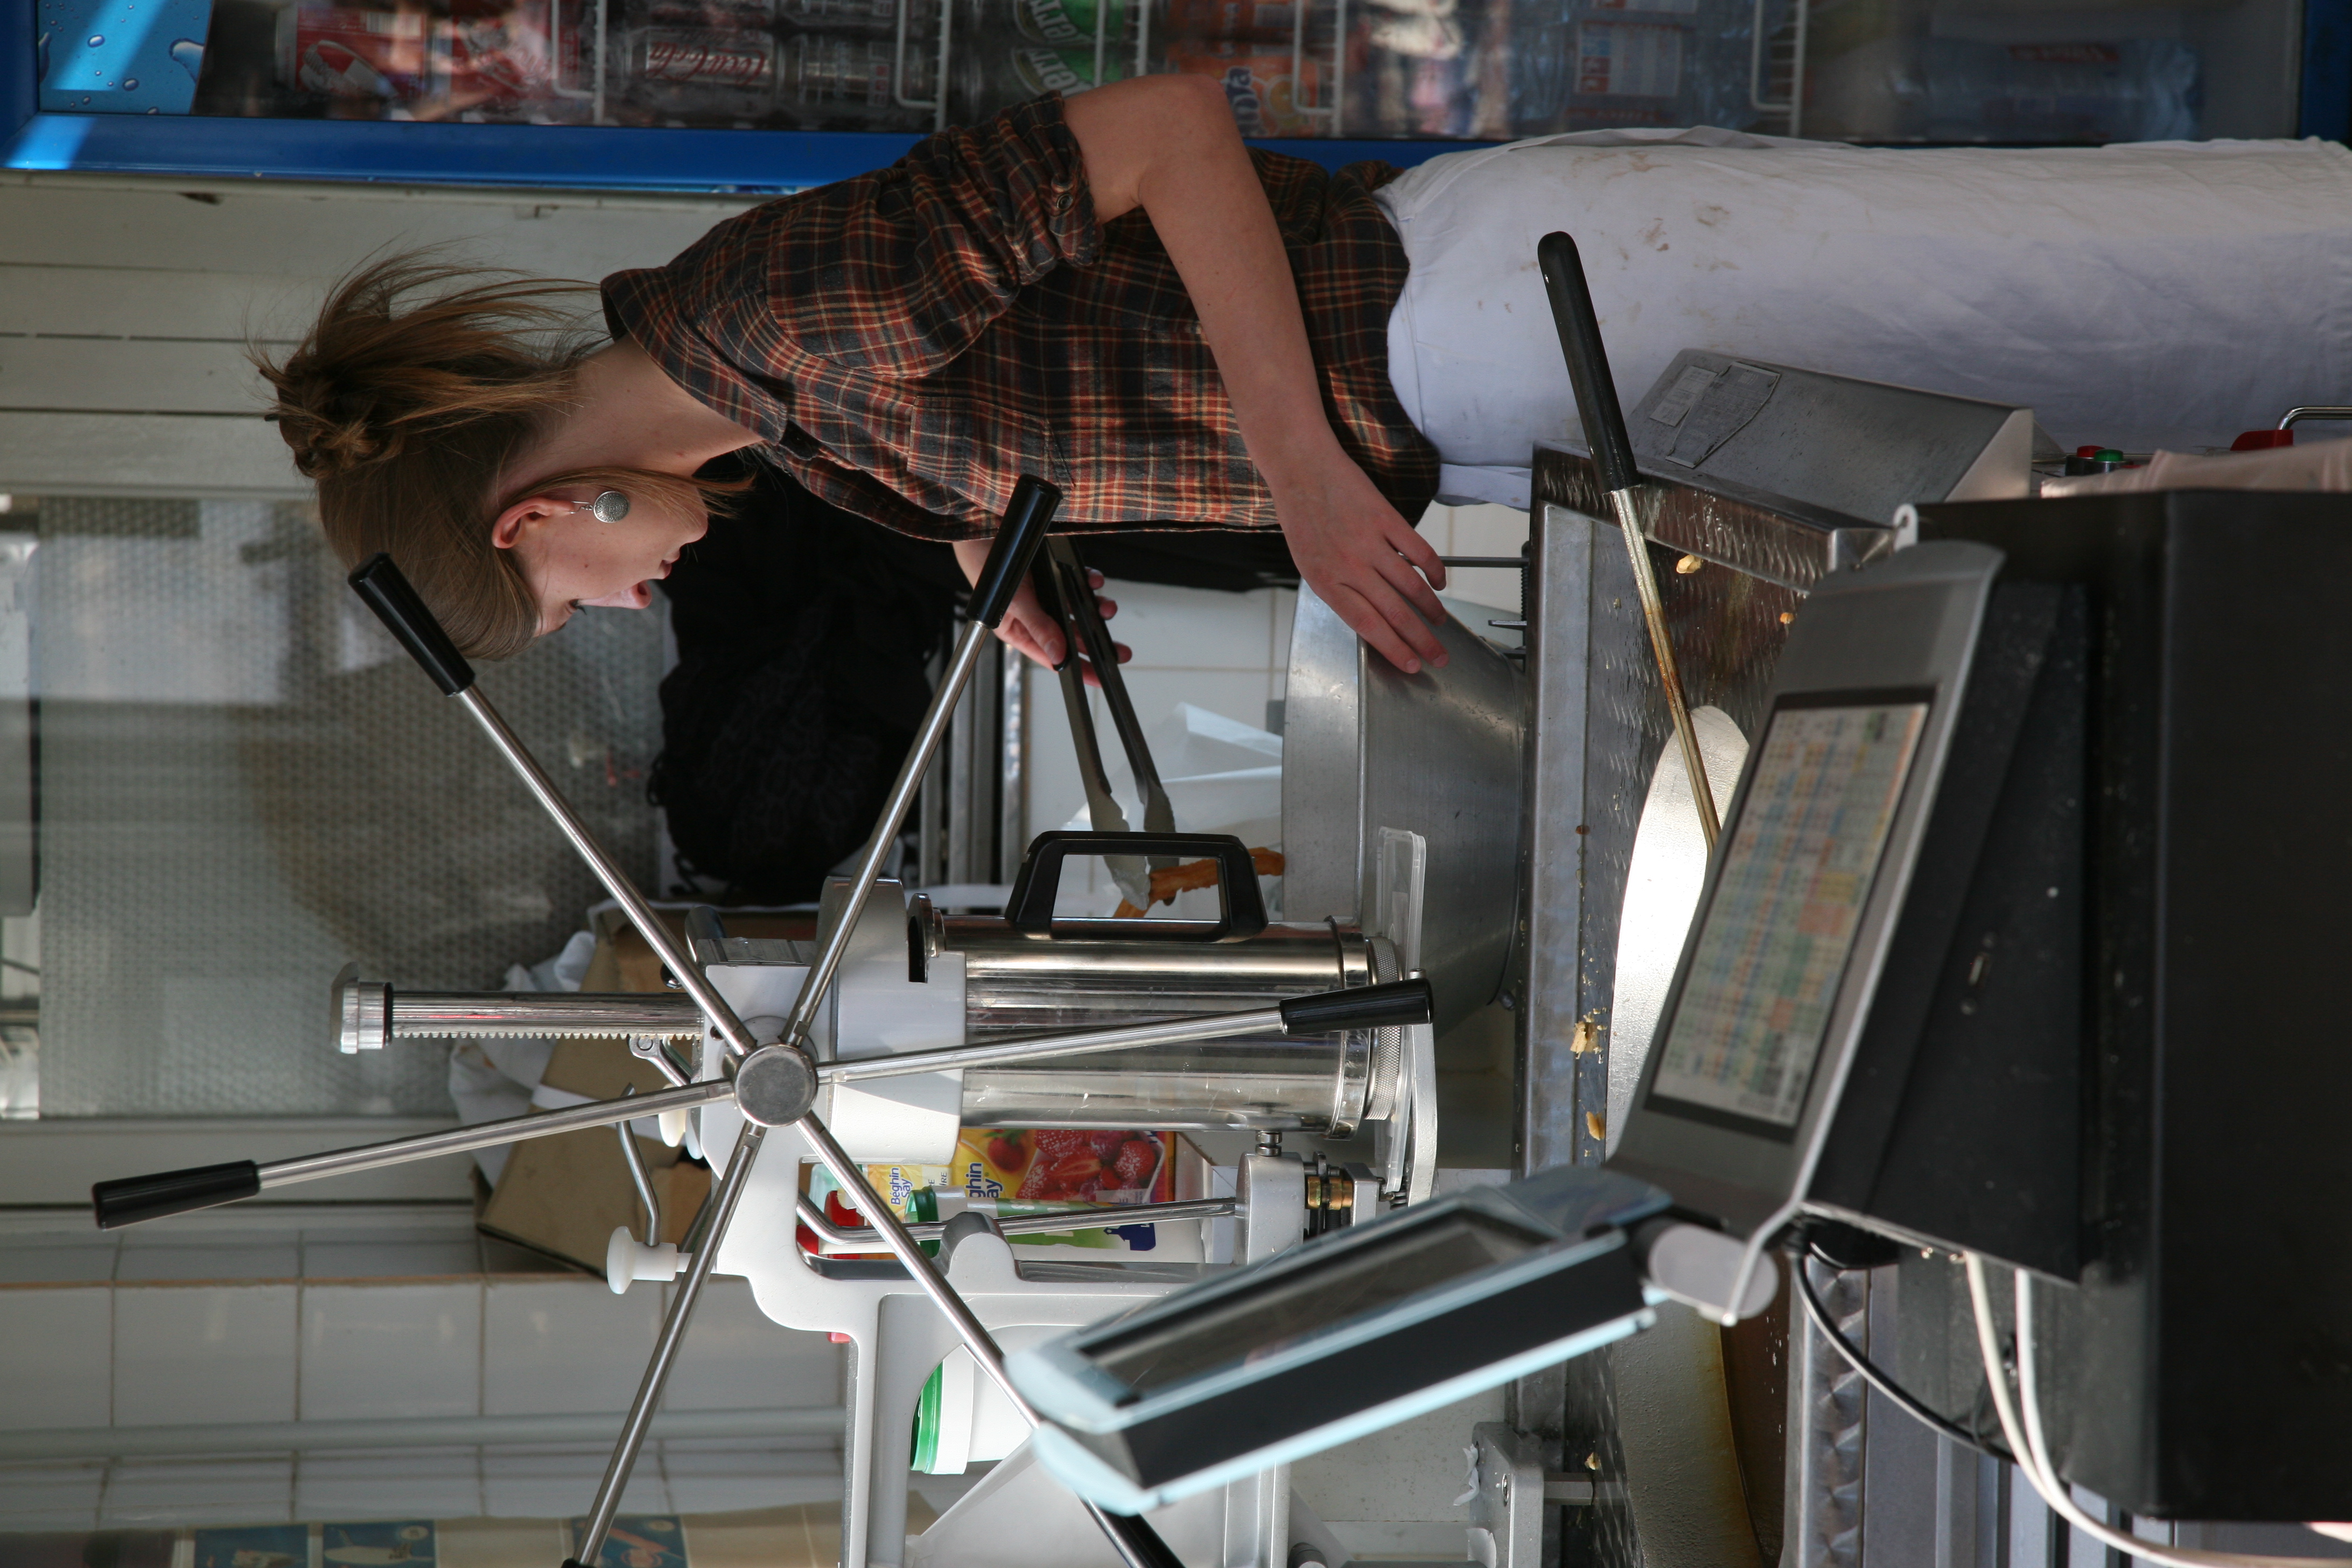
france, machine, 5d, channel, frankreich, pasdecalais, cotedopale, stellaplage, manche, cucq, seasideresort, seebad, stationbaln aire, churros